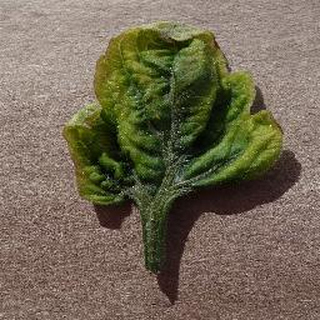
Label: tomato_yellow_leaf_curl_virus